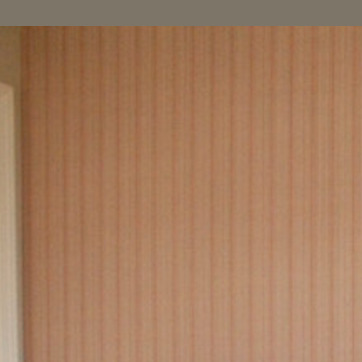
Material: wallpaper